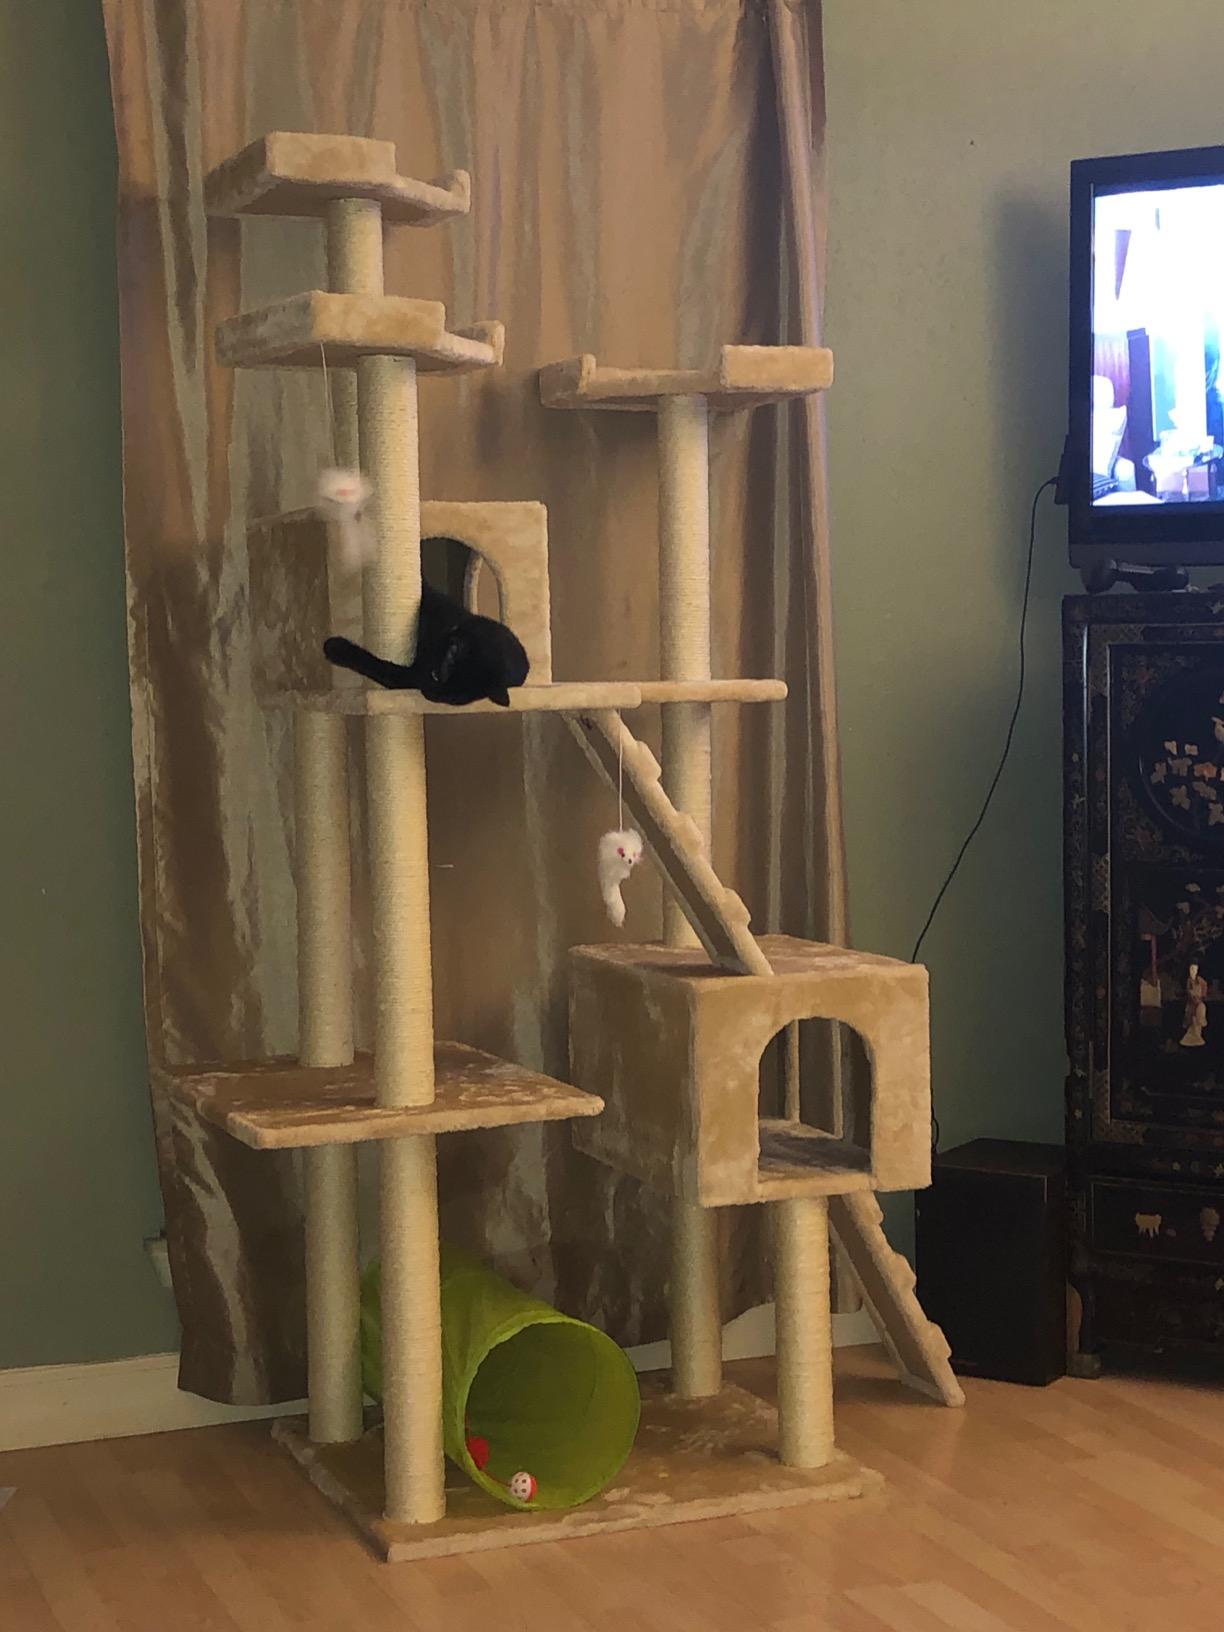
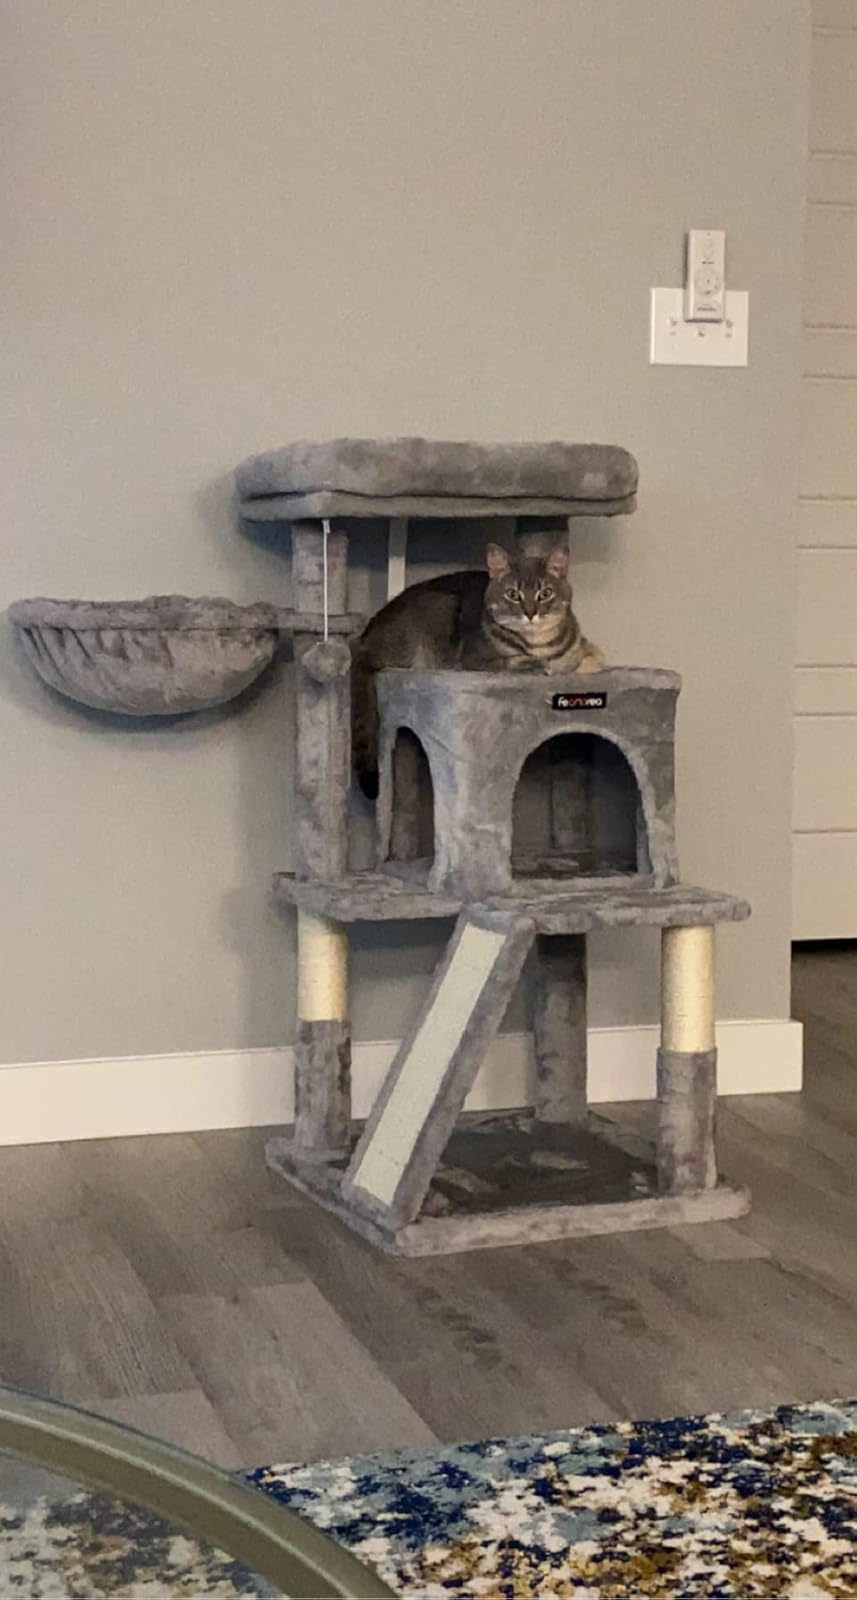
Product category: items_cat tree
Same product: no